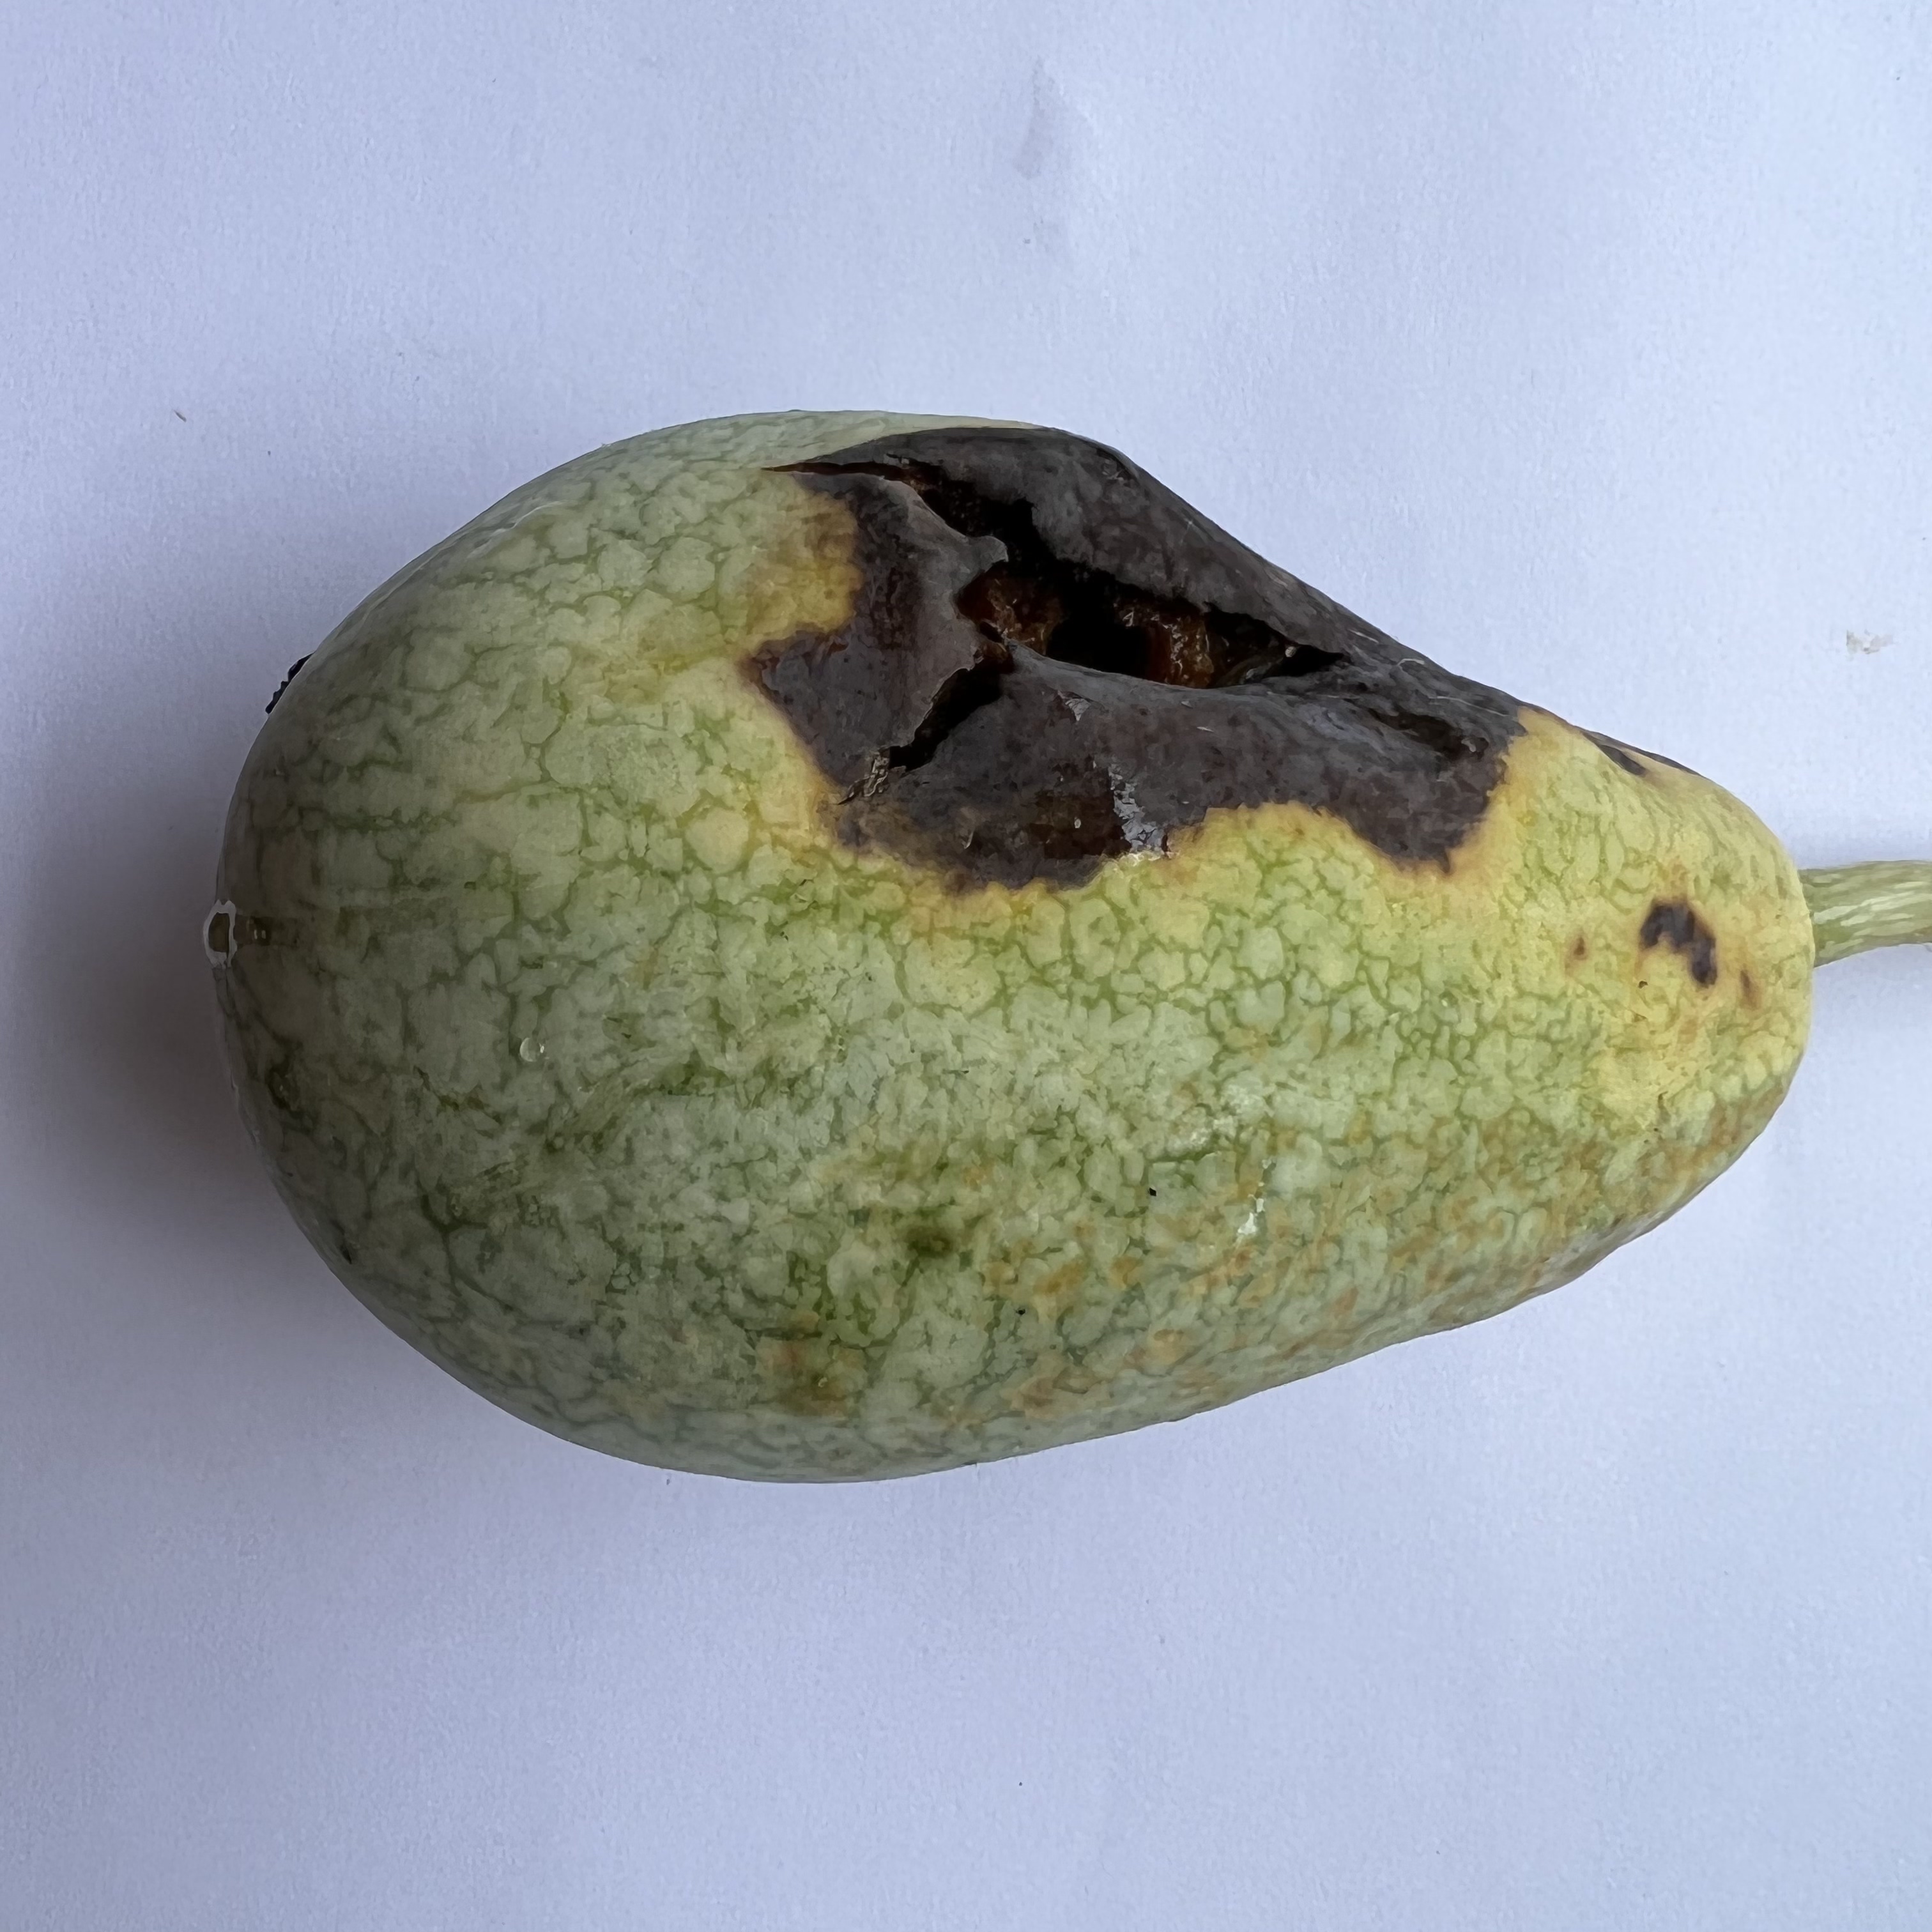
Label: Anthracnose